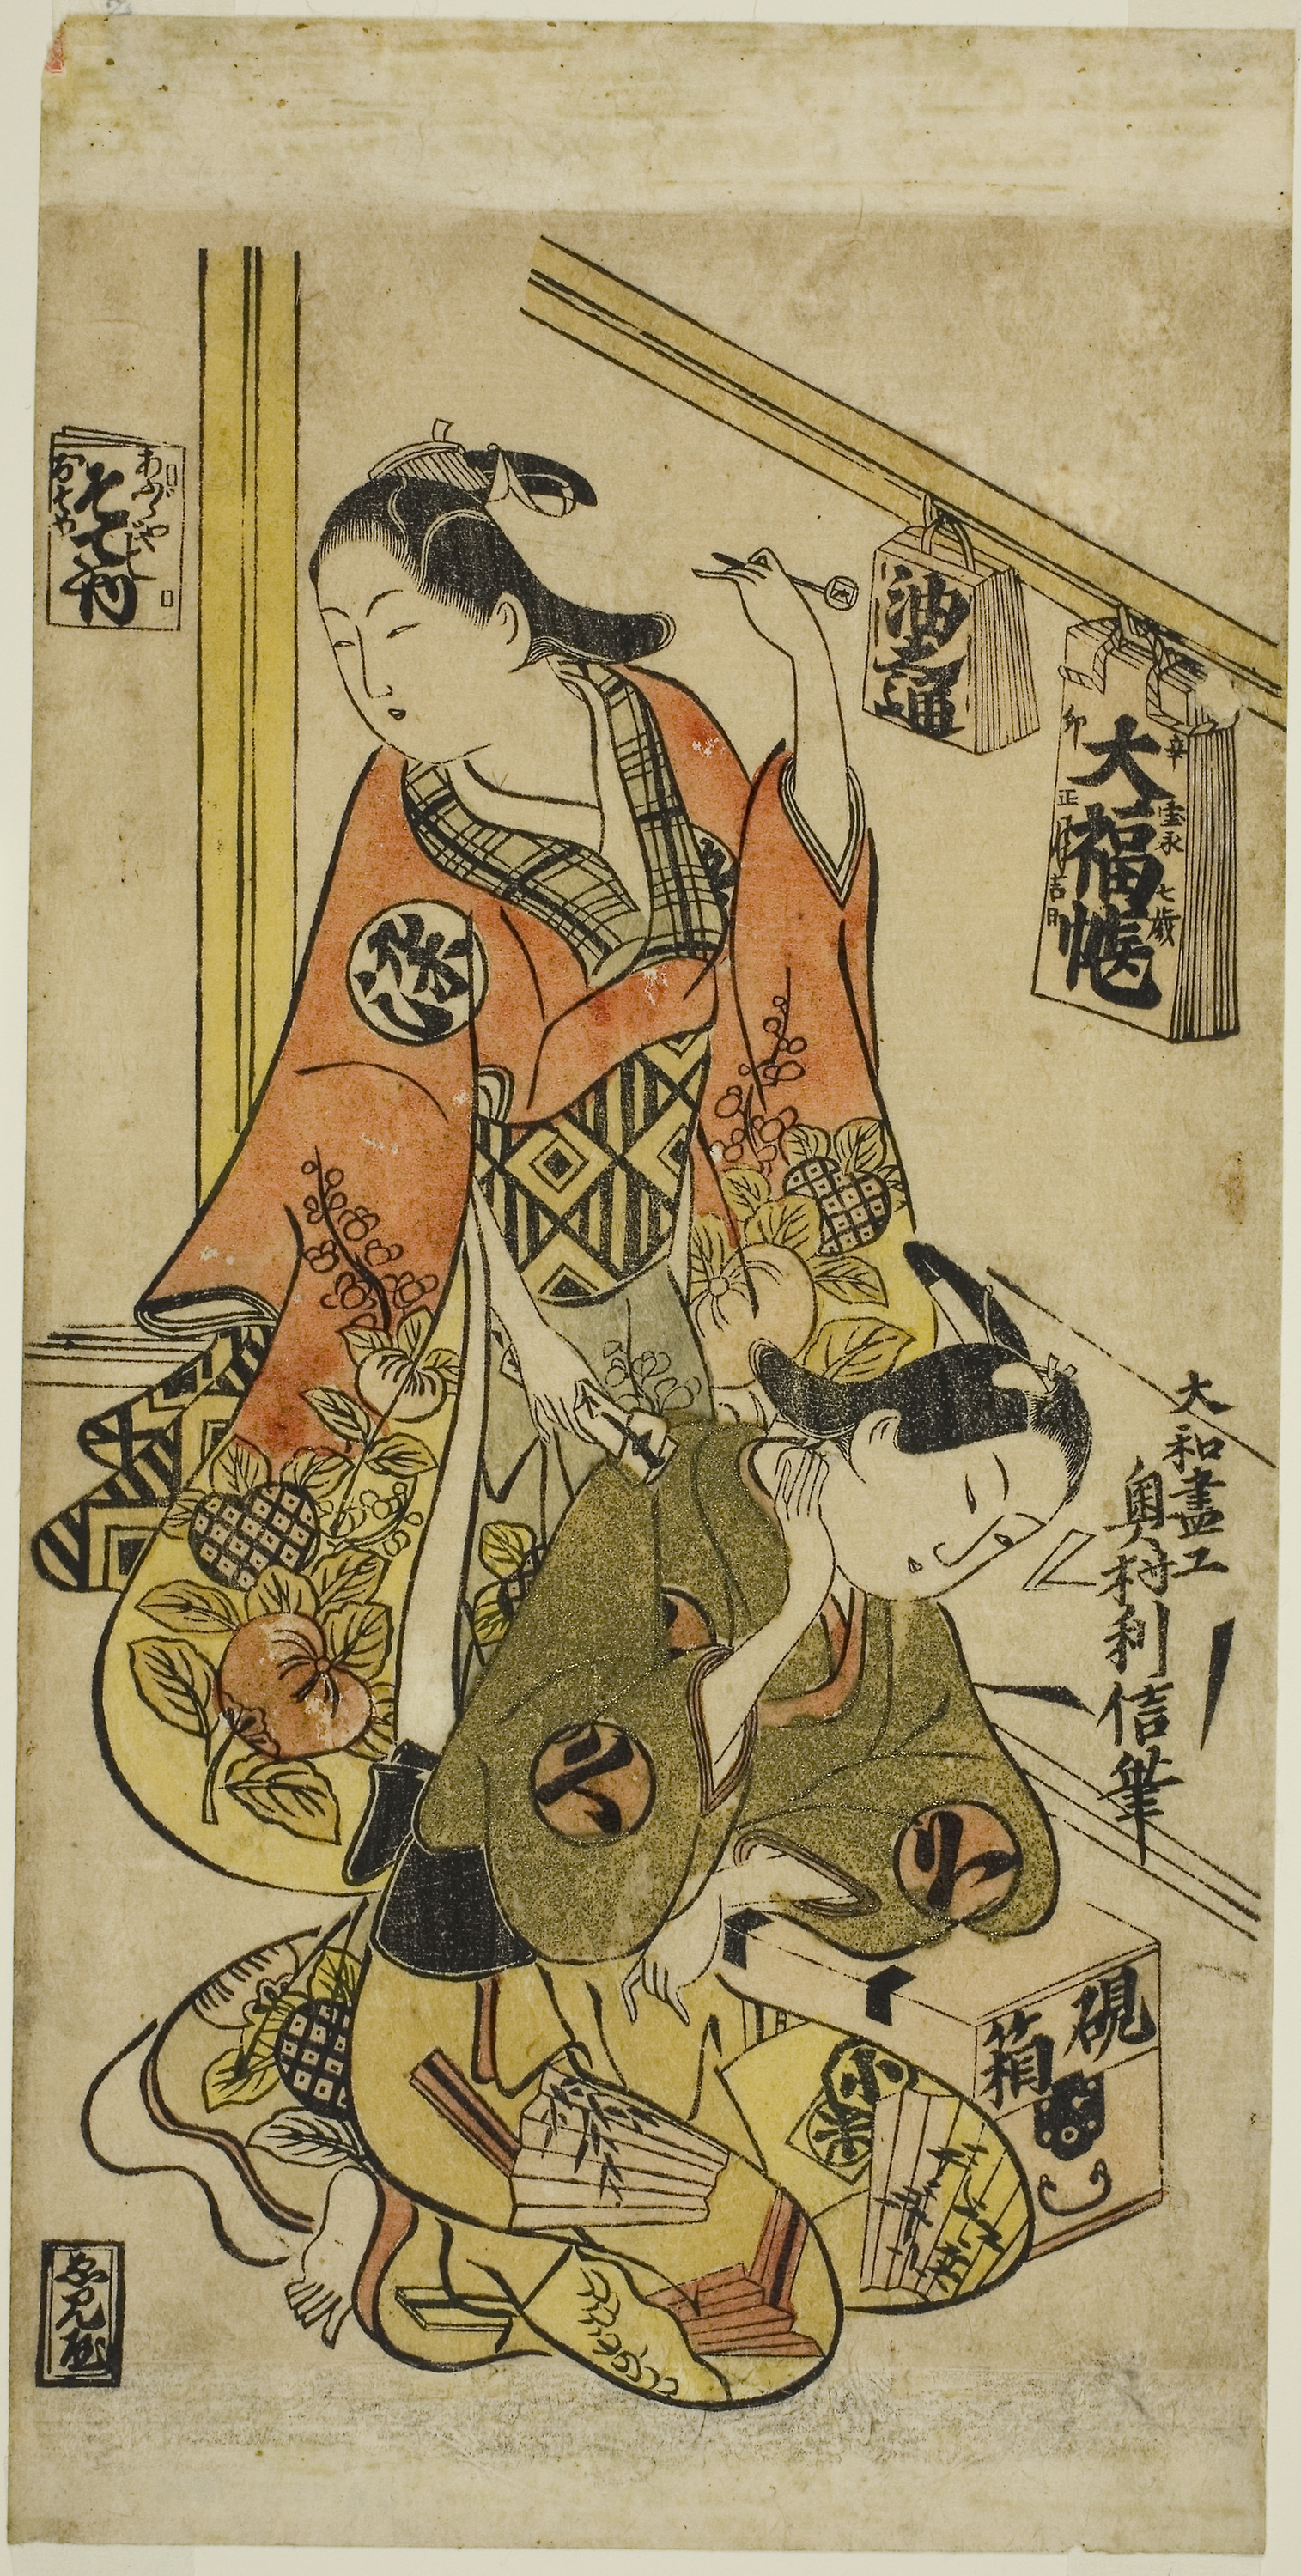
art, illustration, organism, drawing, painting, visual arts, fictional character, style